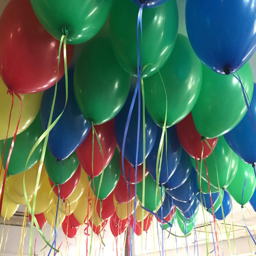
balloons floating against the ceiling